Answer in natural language. How many Desks are visible in the scene? Choose between the following options: 2, 4, 0, 3 or 1
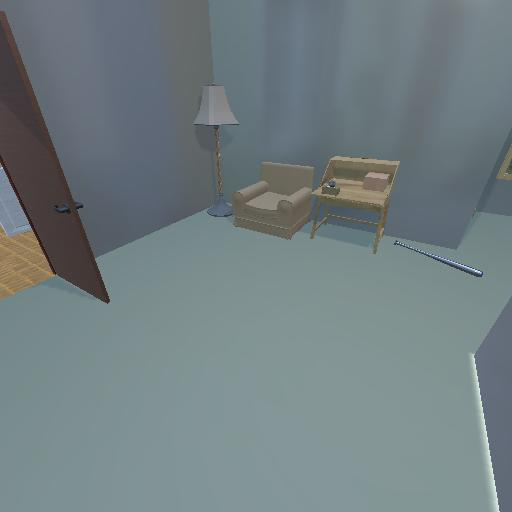
<answer>1</answer>